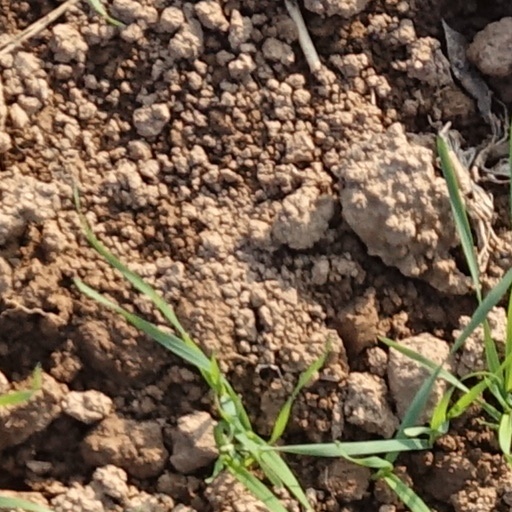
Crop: wheat